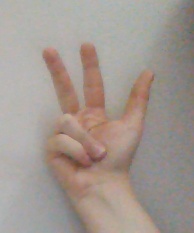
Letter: al